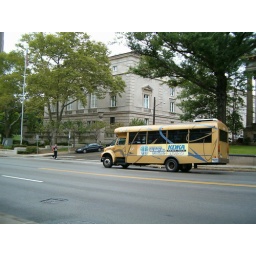
A yellow bus in Pgh